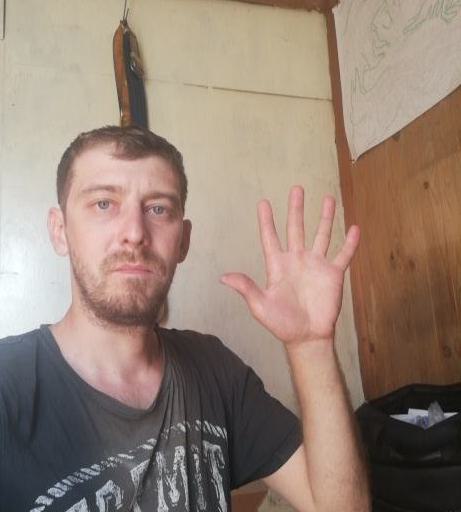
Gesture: palm